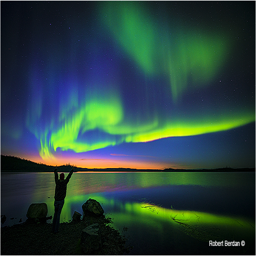
person under the aurora by person ©